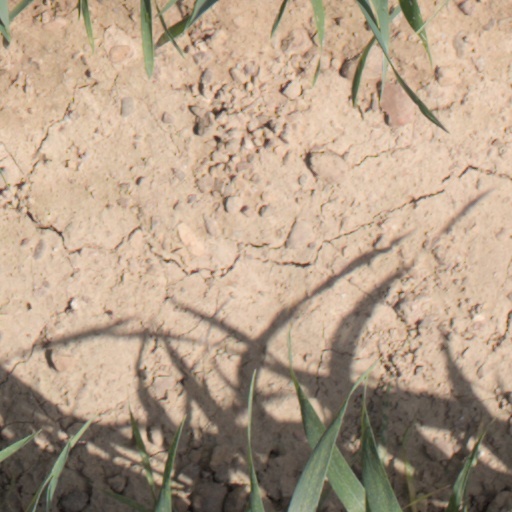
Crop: wheat